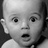
Emotion: surprise